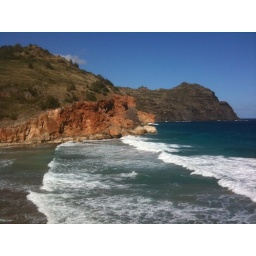
Private beach in the Maha'ulepu area on the south coast